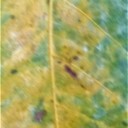
Label: Leaf_rust